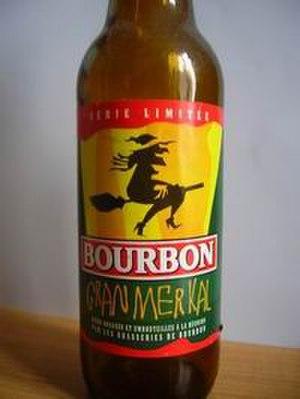
Bouteille de Gran Merkal
Les Brasseries de Bourbon est le seul grand producteur de bière de La Réunion. Ce département d'outre-mer français était connu autrefois sous le nom d'île Bourbon.
Grand-mère Kalle ou Kal est un personnage légendaire de l'île de La Réunion, département d'outre-mer français dans le sud-ouest de l'océan Indien. Vieille femme aux allures de sorcière, elle apparaît en tant que telle dans les contes réunionnais ainsi que dans la littérature d'enfance et de jeunesse réunionnaise. Personnage associé à l'esclavage, elle l'est également au Piton de la Fournaise, le volcan actif de l'île, où elle côtoie souvent Grand Diable, qui est parfois son époux.